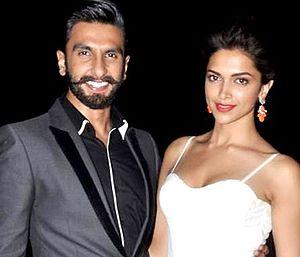
Ram-Leela est un film romantique indien, écrit, produit et réalisé par Sanjay Leela Bhansali, sorti en 2013.